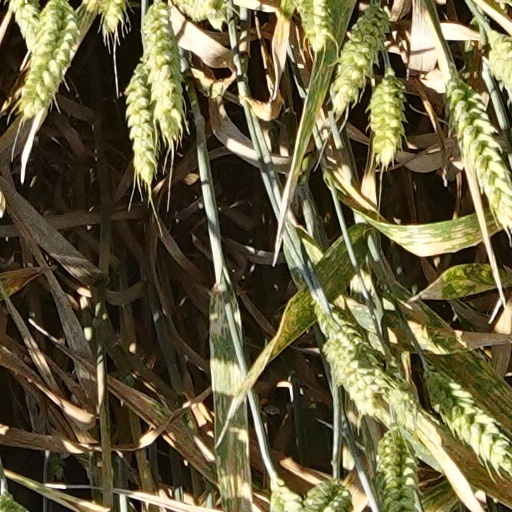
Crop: wheat